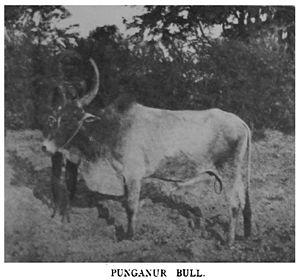
La puganur est une race bovine indienne.